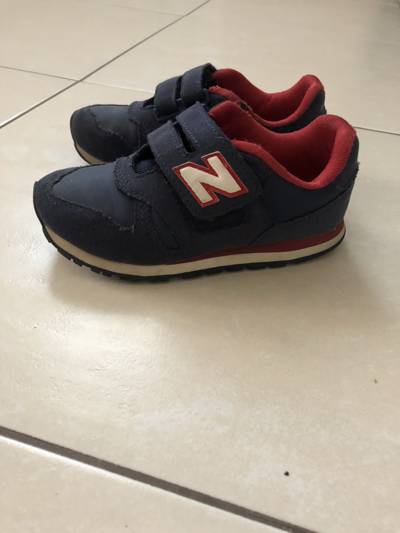
Waste category: shoes